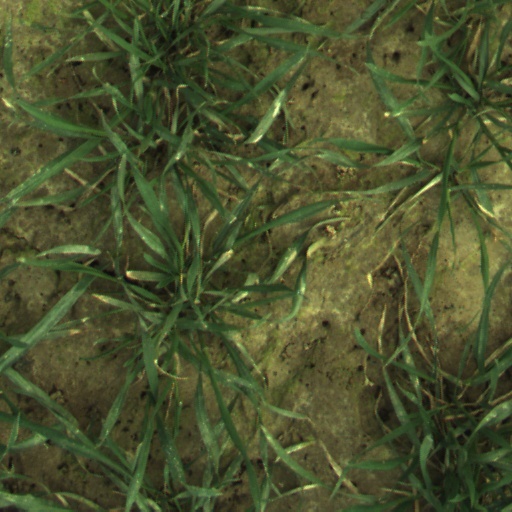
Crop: wheat